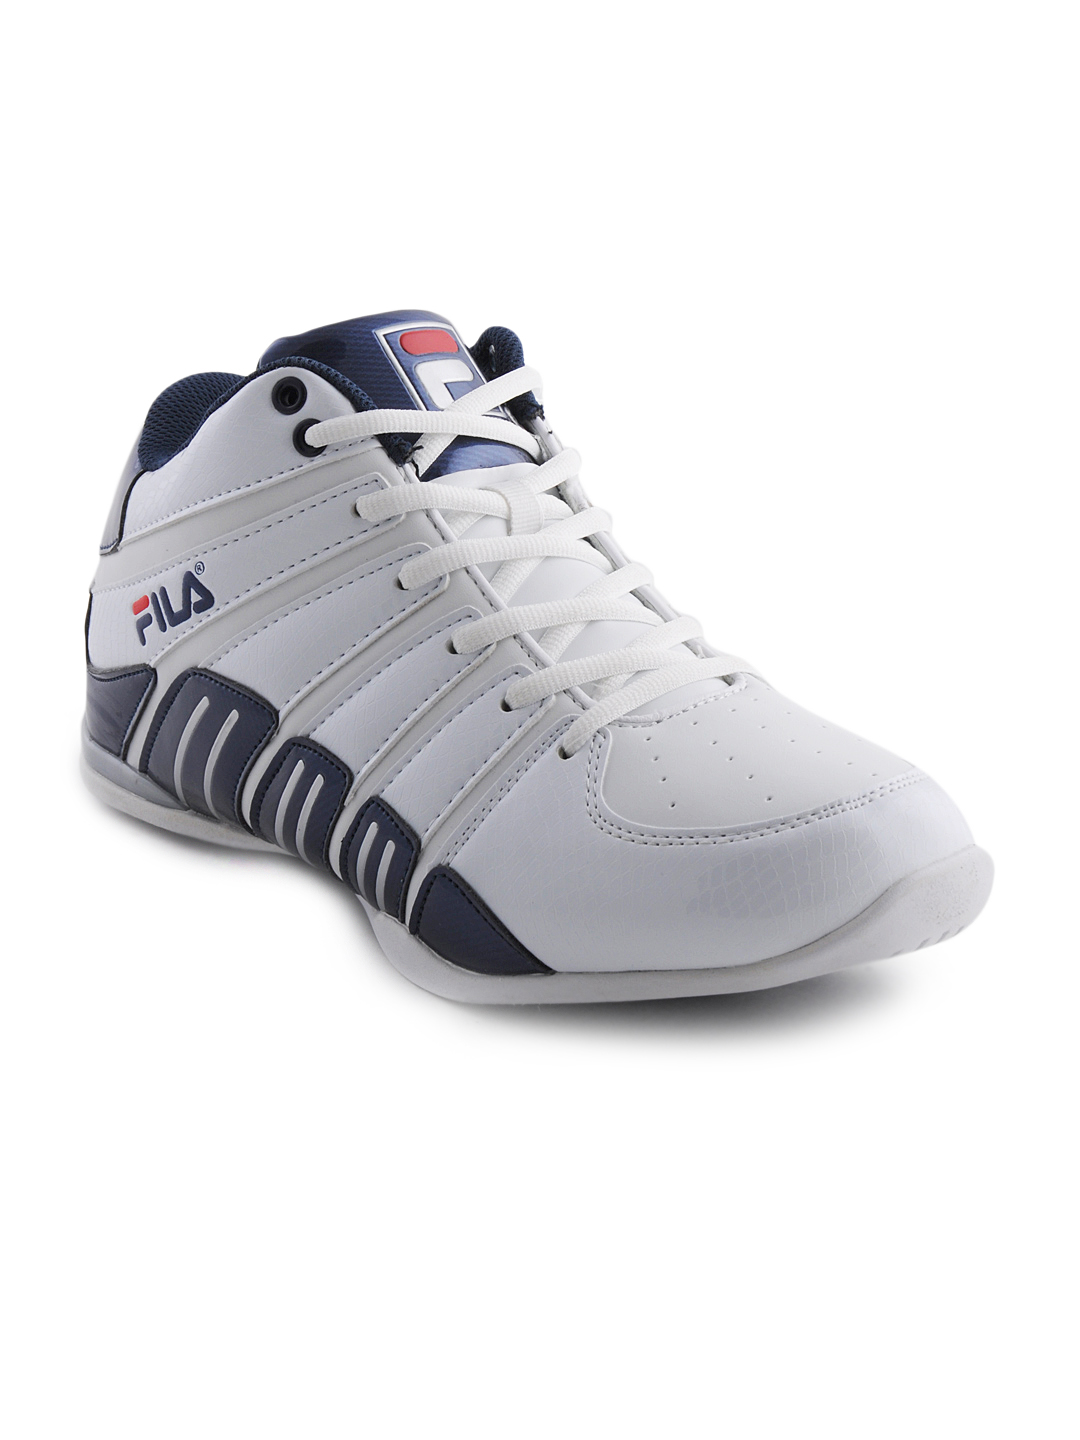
Fila Men Roller White Sports Shoes
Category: Footwear / Shoes / Sports Shoes
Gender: Men
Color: White
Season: Summer 2012
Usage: Sports